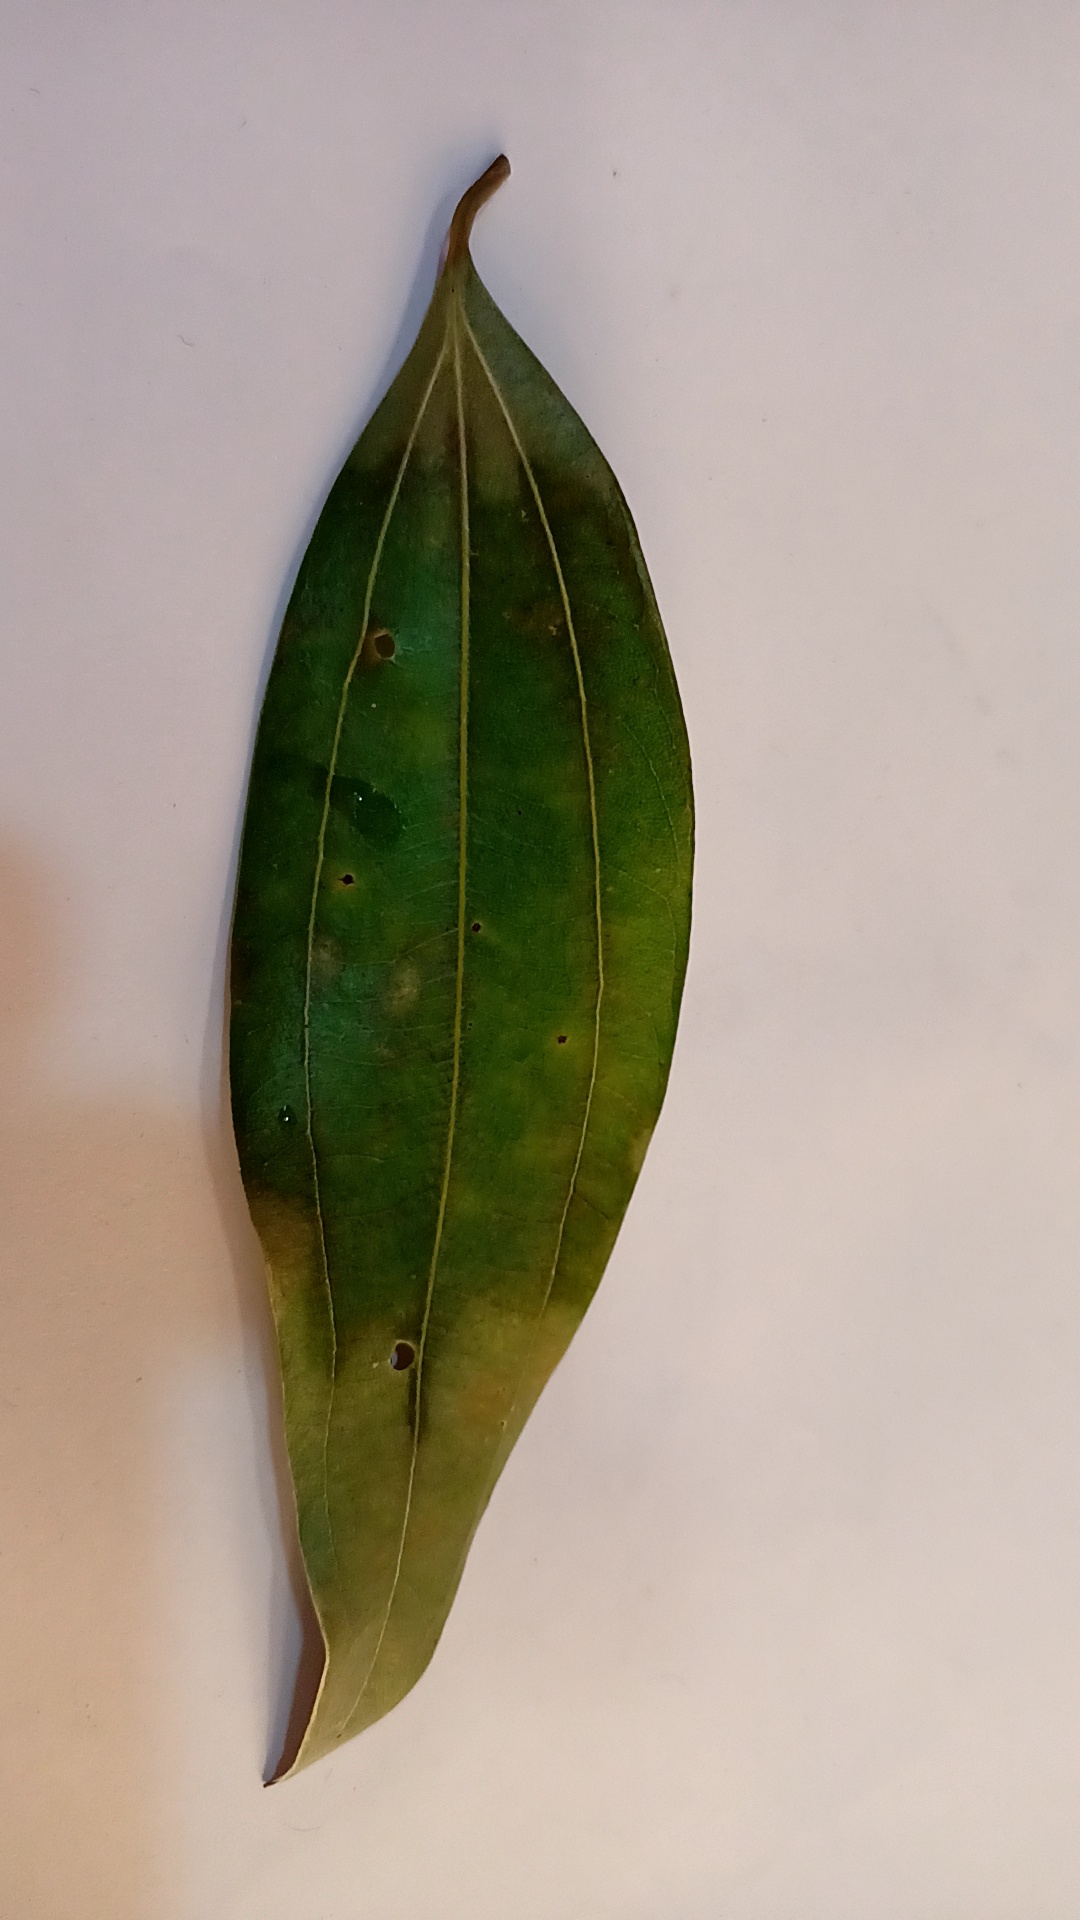
Label: Disease